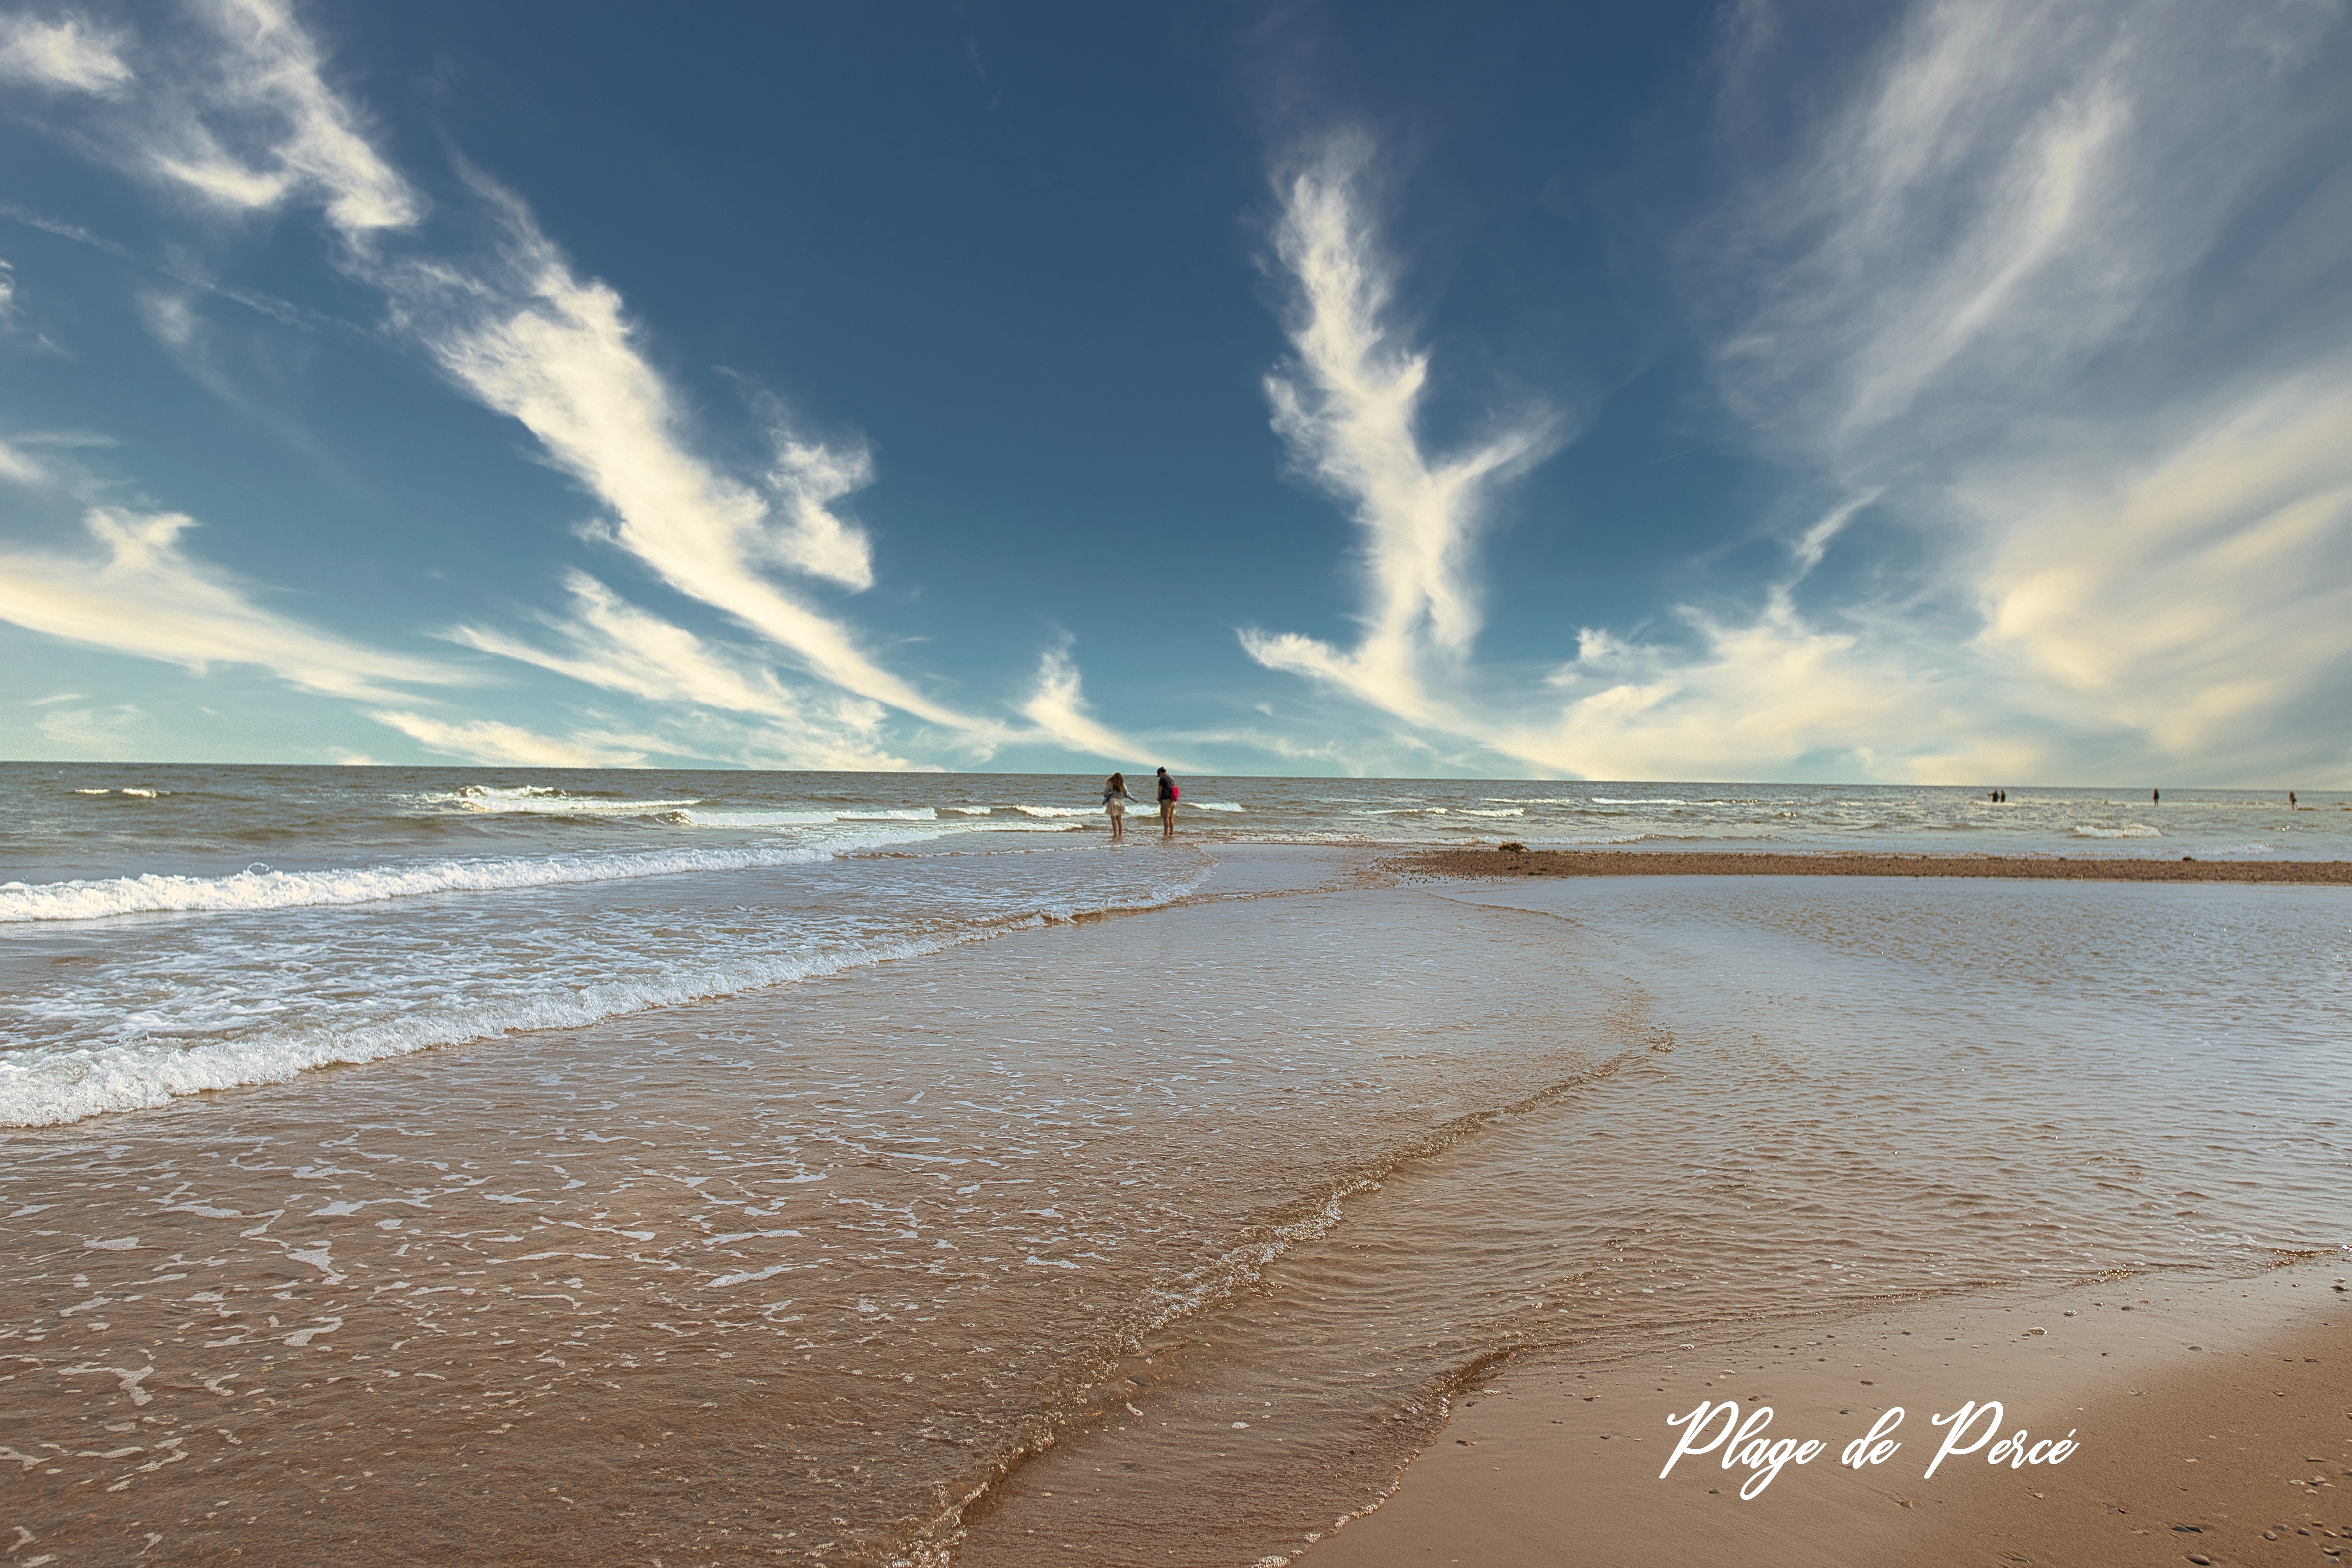
natural, cloud, water, sky, atmosphere, beach, tree, sunlight, coastal and oceanic landforms, People on beach, cumulus, horizon, landscape, wind wave, wind, calm, sand, People in nature, natural landscape, meteorological phenomenon, tropics, winter, happy, ocean, wave, handwriting, evening, coast, bay, reflection, tide, holiday, dusk, vacation